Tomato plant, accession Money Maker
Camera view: bottom (45 deg); turntable rotation: 0 degrees
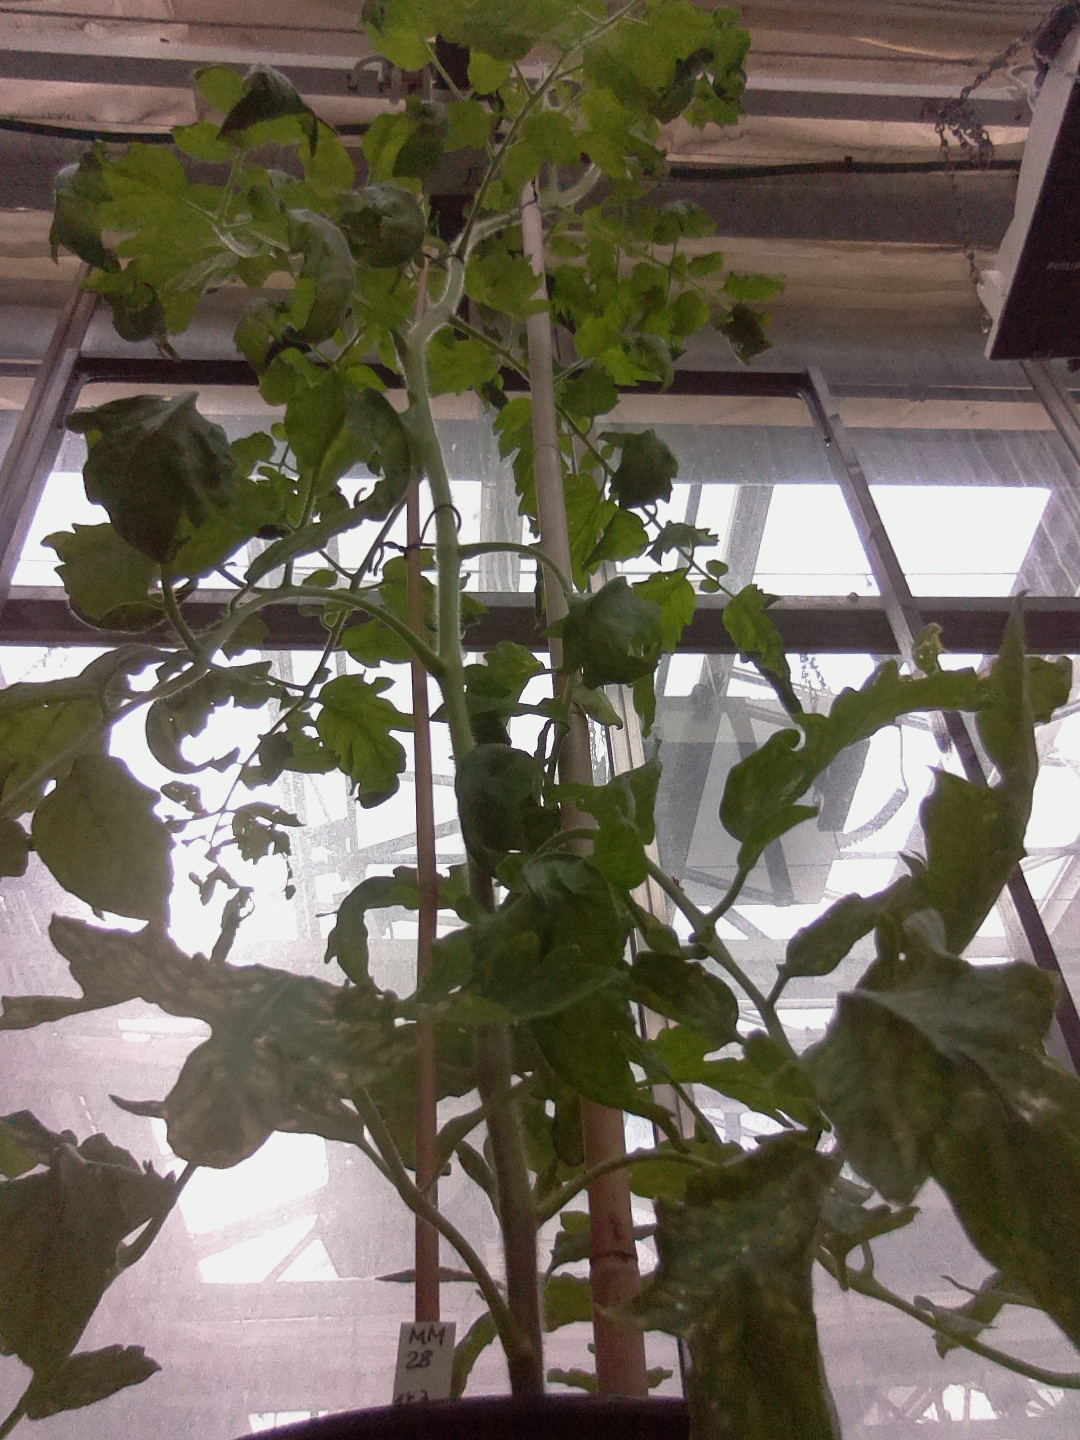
BBCH growth stage 70: Fruits at the main stem or branches visibles